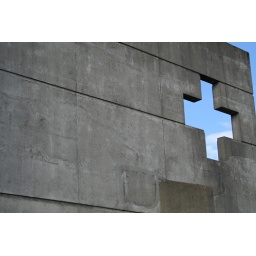
an Episcopal church in old Tacoma - what an interesting building